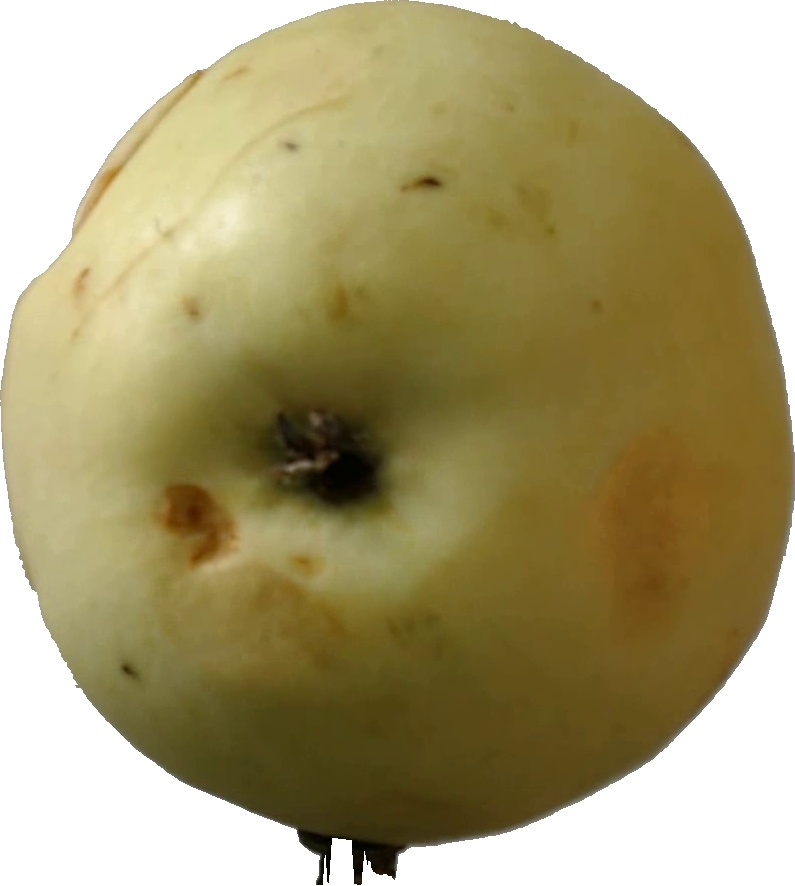
Label: apple_hit_1